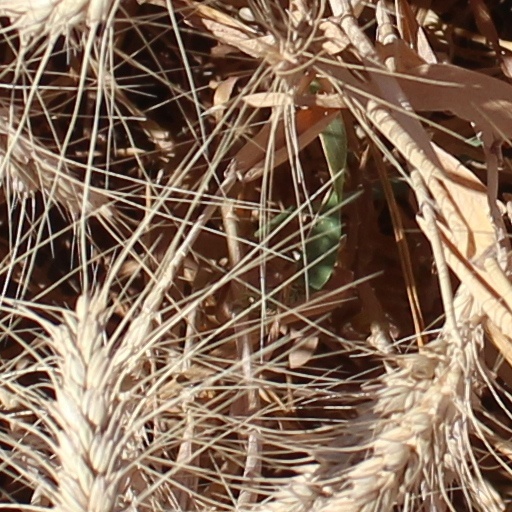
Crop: wheat